Italian campaigns of the French Revolutionary Wars

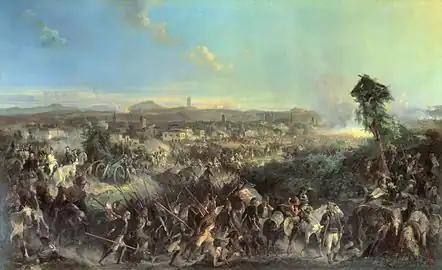
The Battle of Novi.

Additional Austrian forces arrived whilst Bonaparte's army was weakened by disease and his supply lines threatened by rebellion. Government political commissars, especially Cristoforo Saliceti, brutally put down the uprisings, but the French position was weakened. To stabilise the situation Bonaparte created the client states of the Transpadane Republic and the Cispadane Republic.